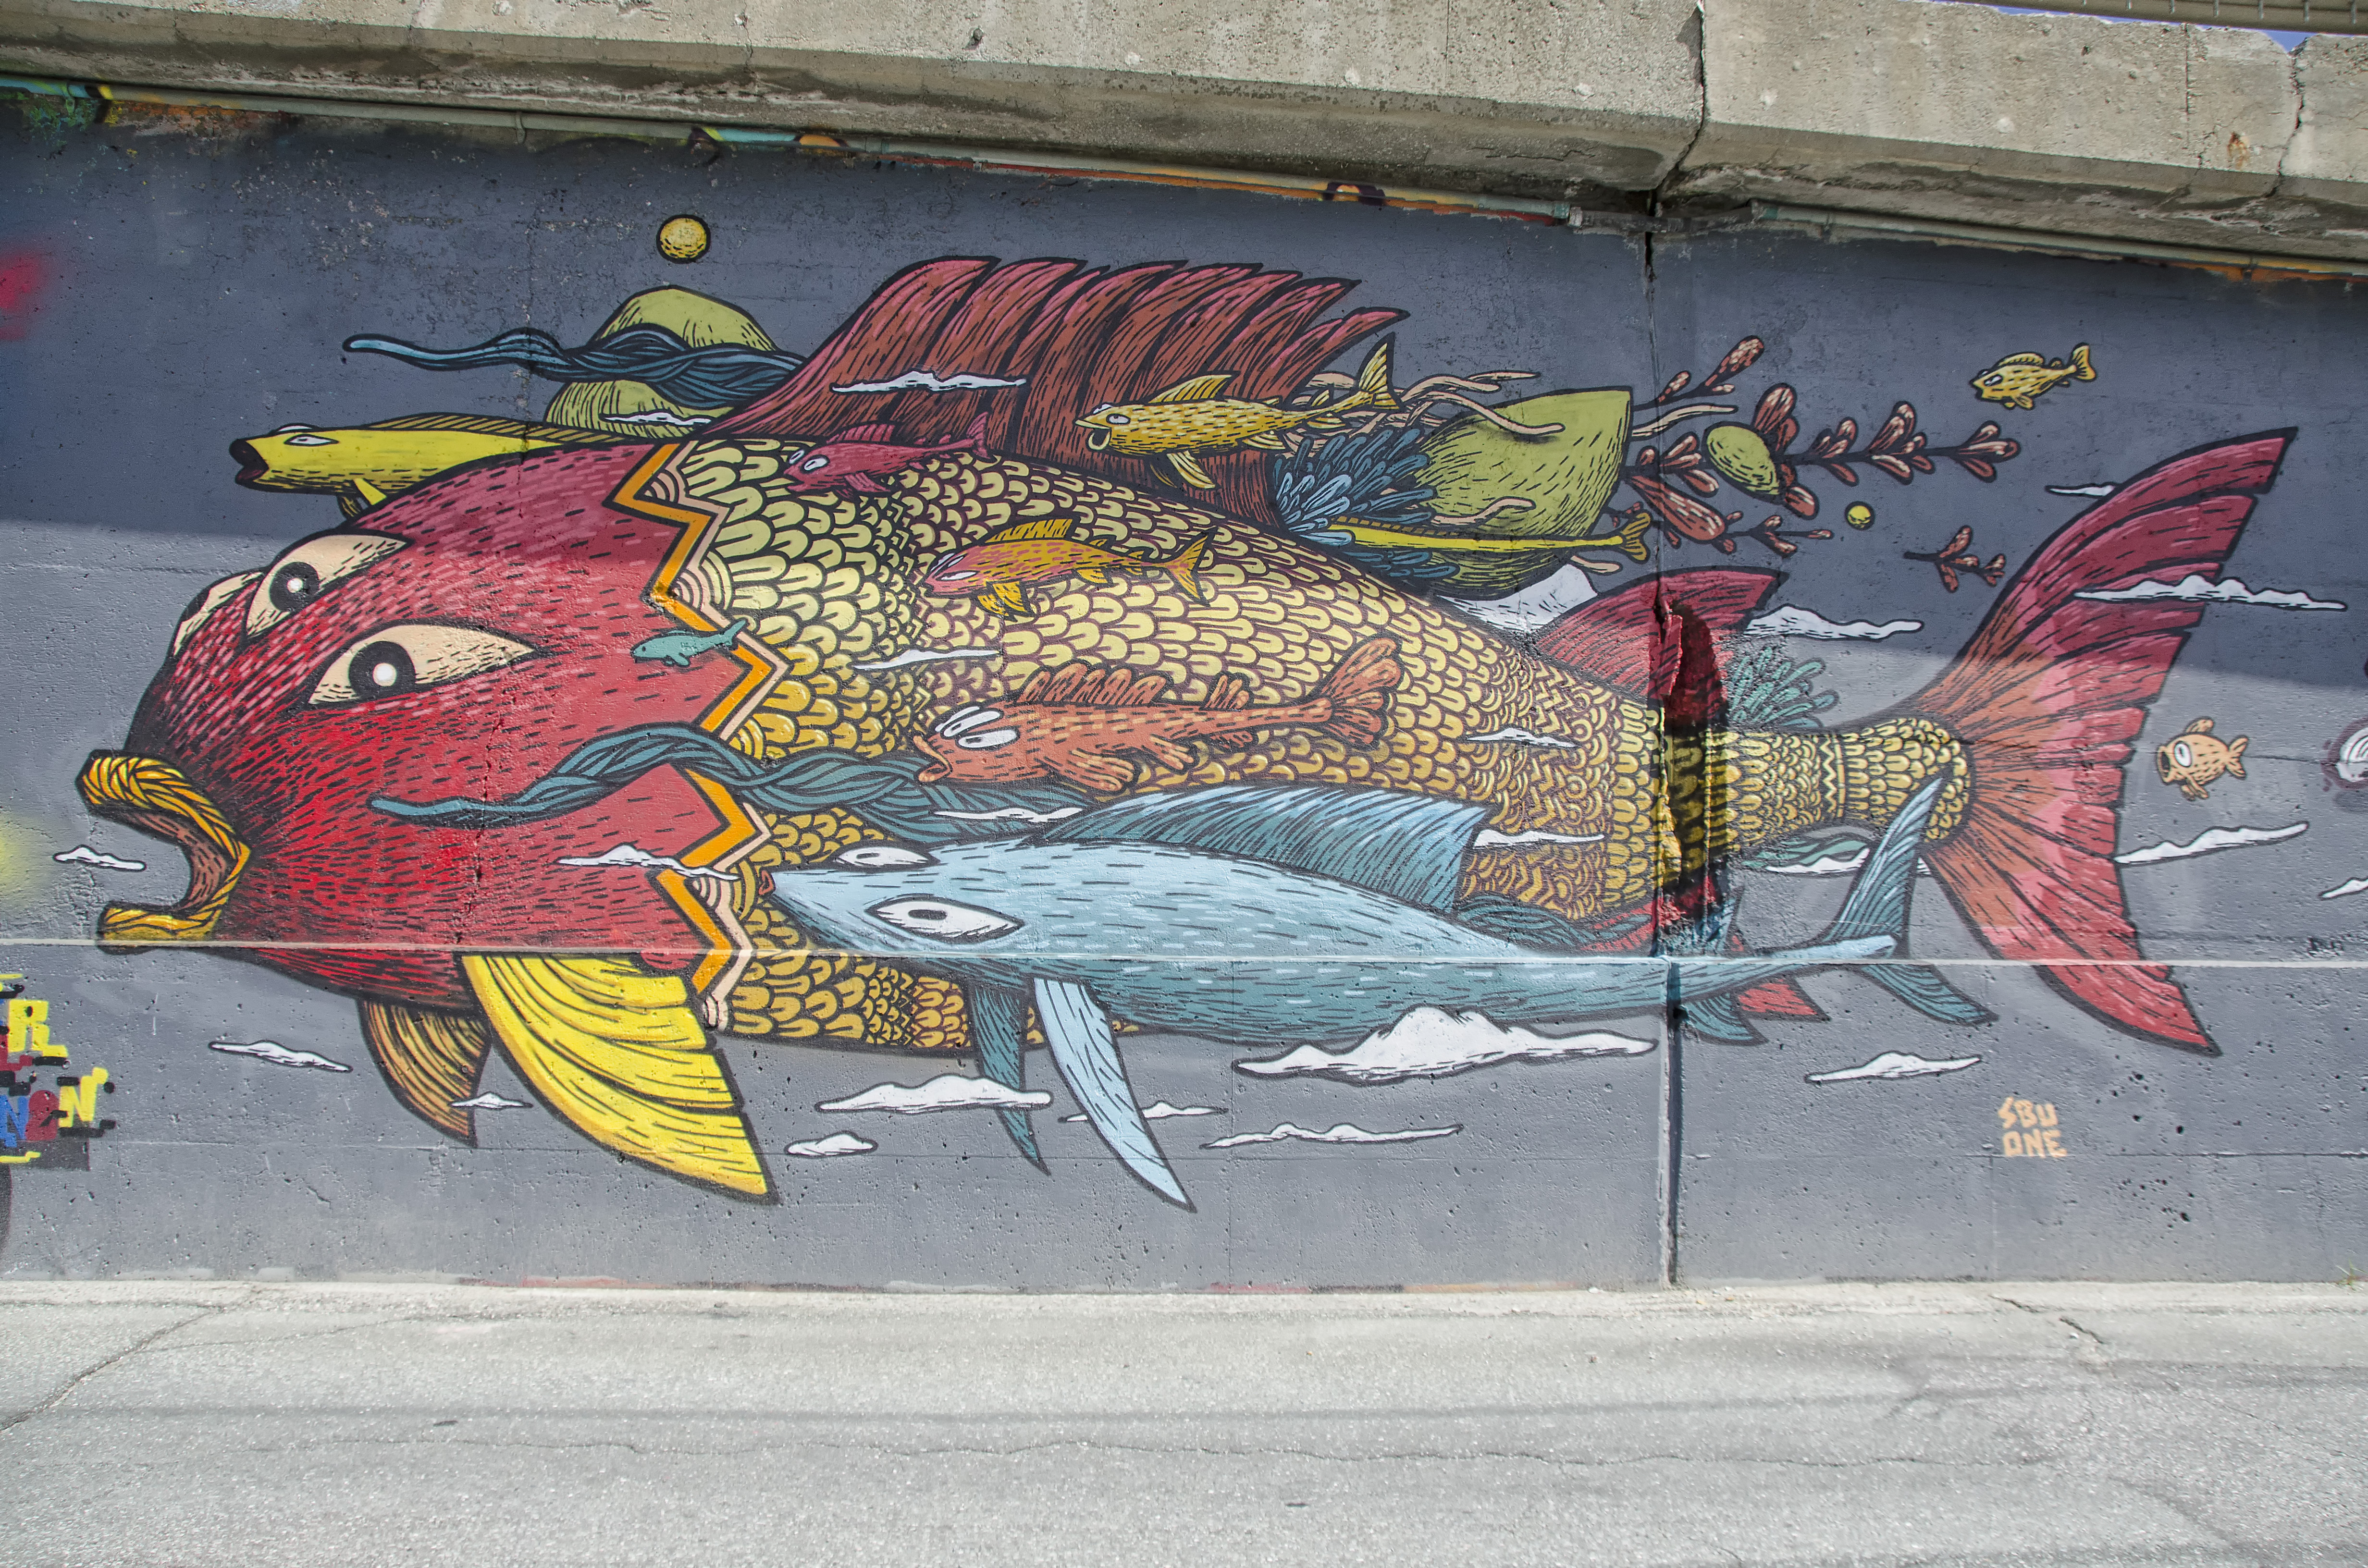
graffiti, painting, street art, art, canada, mural, quebec, sherbrooke, urban area